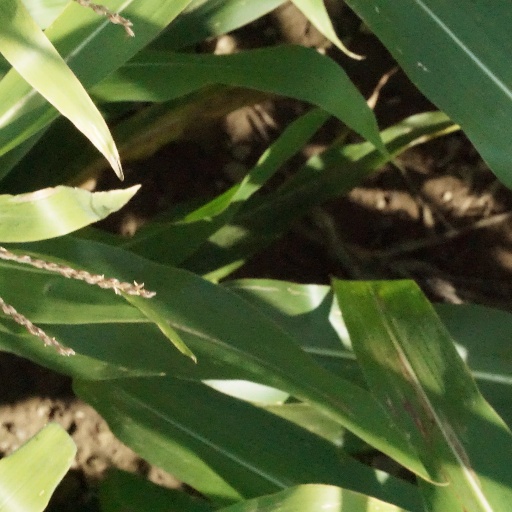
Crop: maize; corn